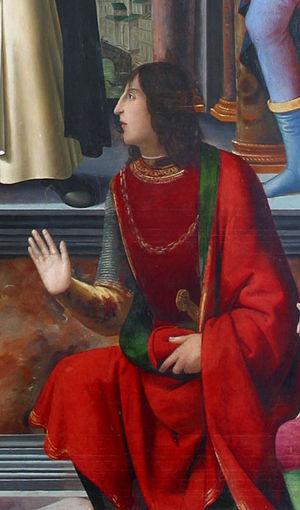
Pandolfo IV Malatesta, surnommé Pandolfaccio fut un condottiere italien, seigneur de Rimini et d'autres villes de Romagne, membre de la Maison de Malatesta, qui a joué un rôle mineur dans les guerres d'Italie.